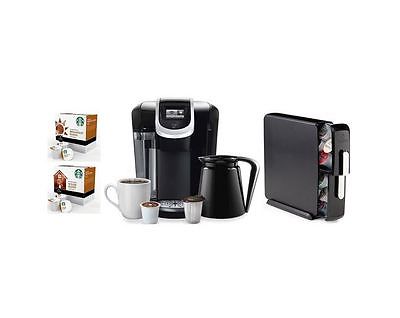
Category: coffee maker